WXQW

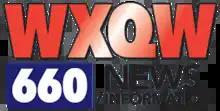
Logo as a talk station

On October 12, 2015, WXQW changed its format from urban gospel (simulcasting WGOK 900 AM in Mobile) to talk radio. It mostly carried nationally syndicated conservative talk shows from Westwood One, a subsidiary of Cumulus Media. They included Dan Bongino, Chris Plante, Ben Shapiro, Mark Levin, Michael J. Knowles, "Red Eye Radio", "America in The Morning" and "First Light". From Fox News Talk, Brian Kilmeade was heard in middays. National news from CBS News Radio began each hour.